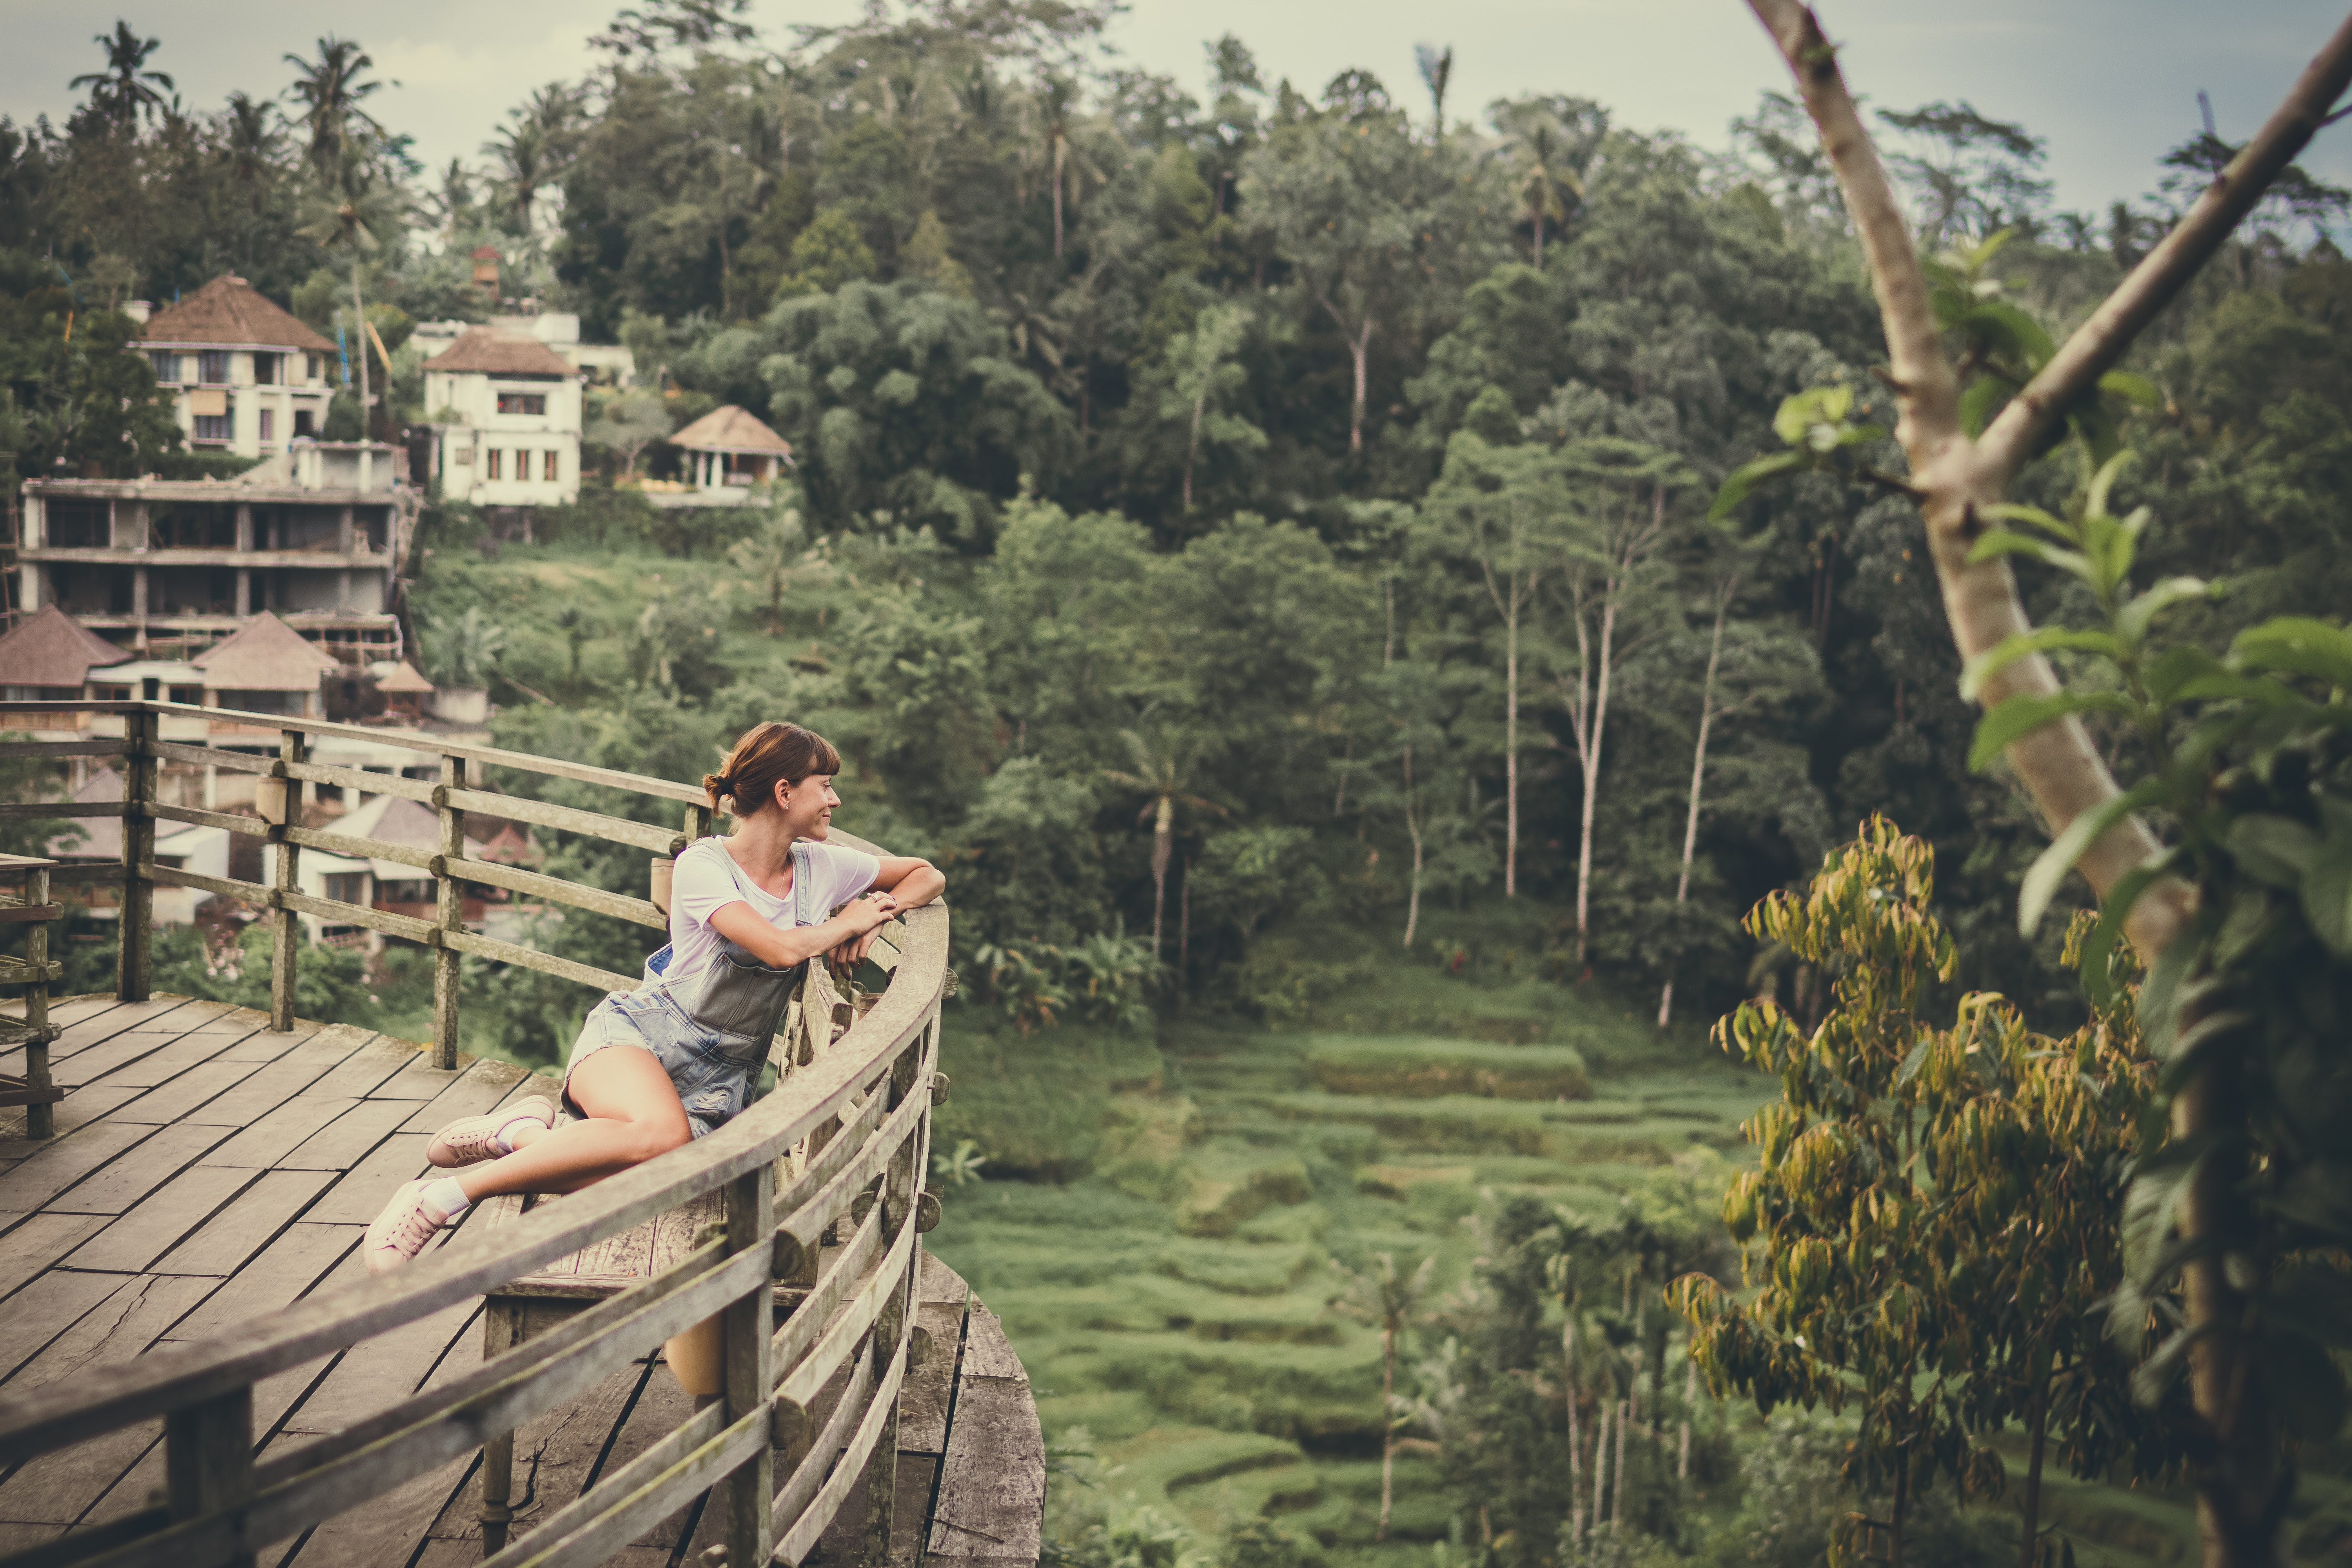
photograph, tree, beauty, photography, landscape, sitting, dress, plant, leisure, bank, vacation, forest, house, tourism